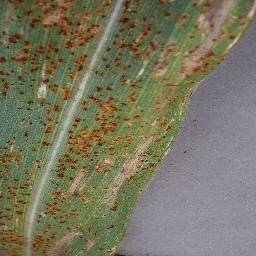
Label: Corn_(Maize)___Gray_Leaf_Spot_(Cercospora)